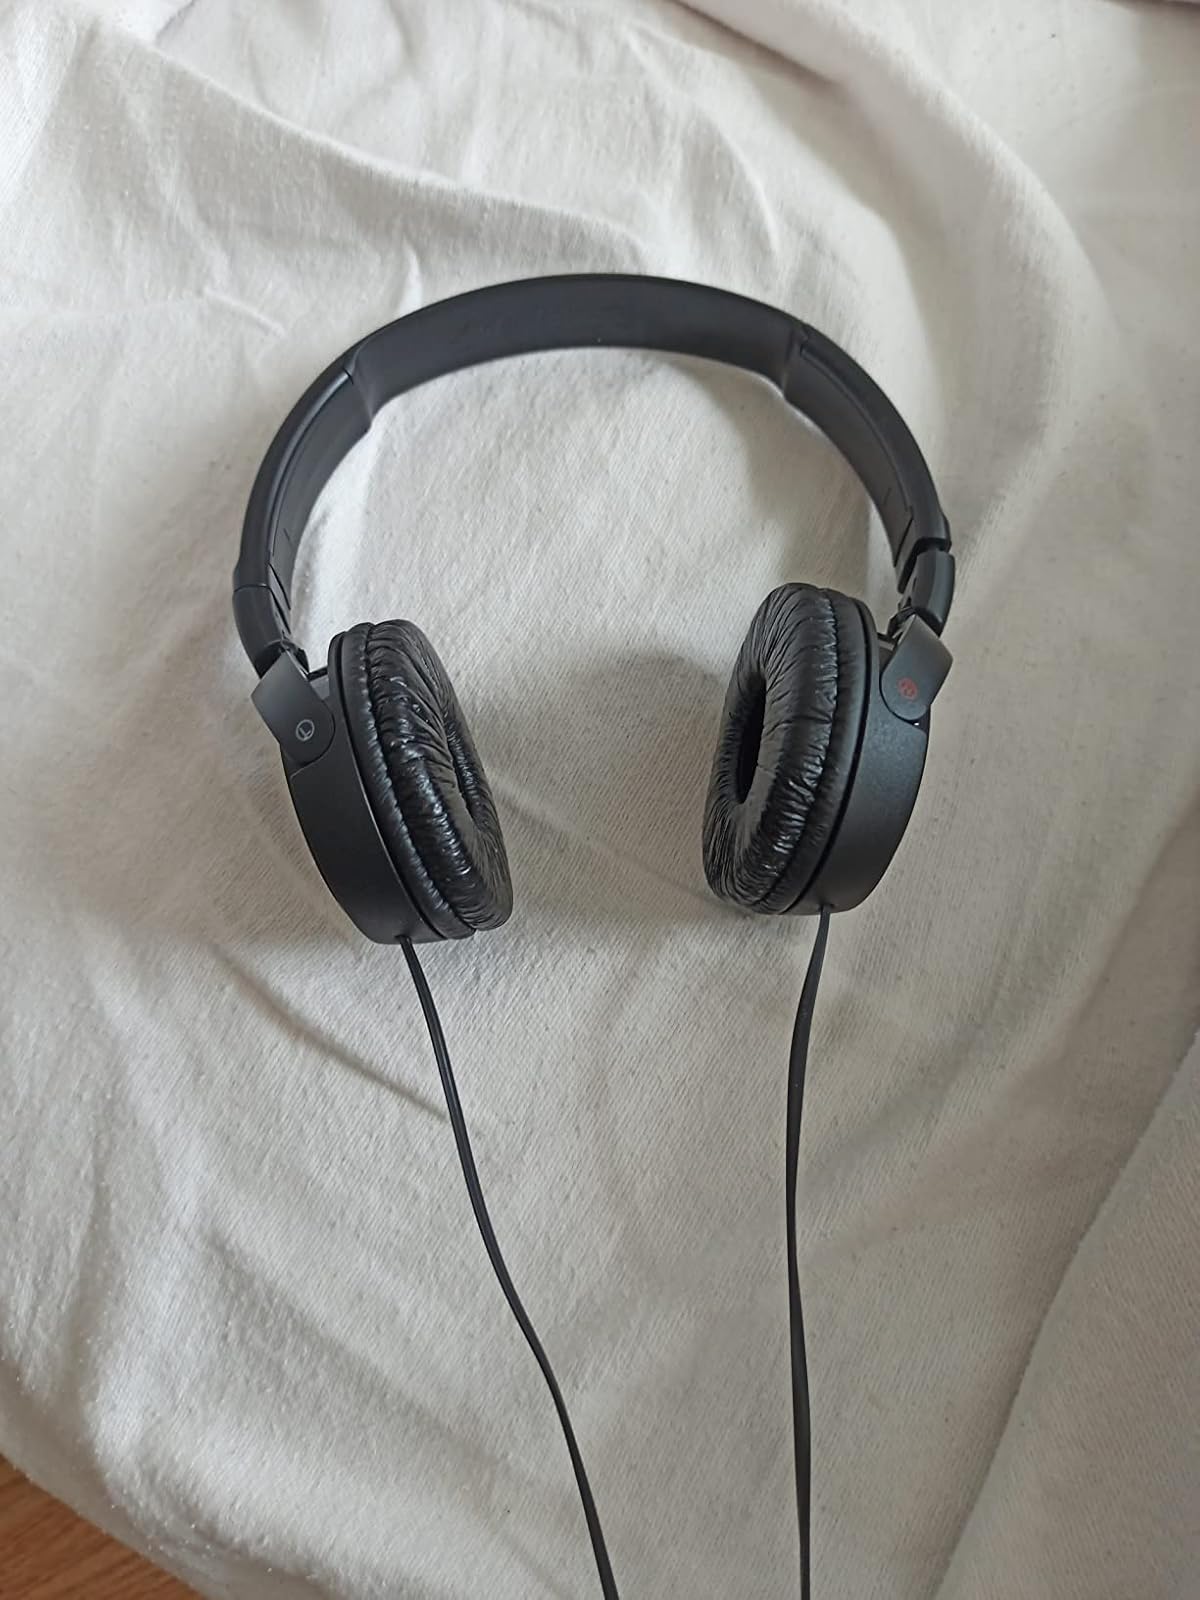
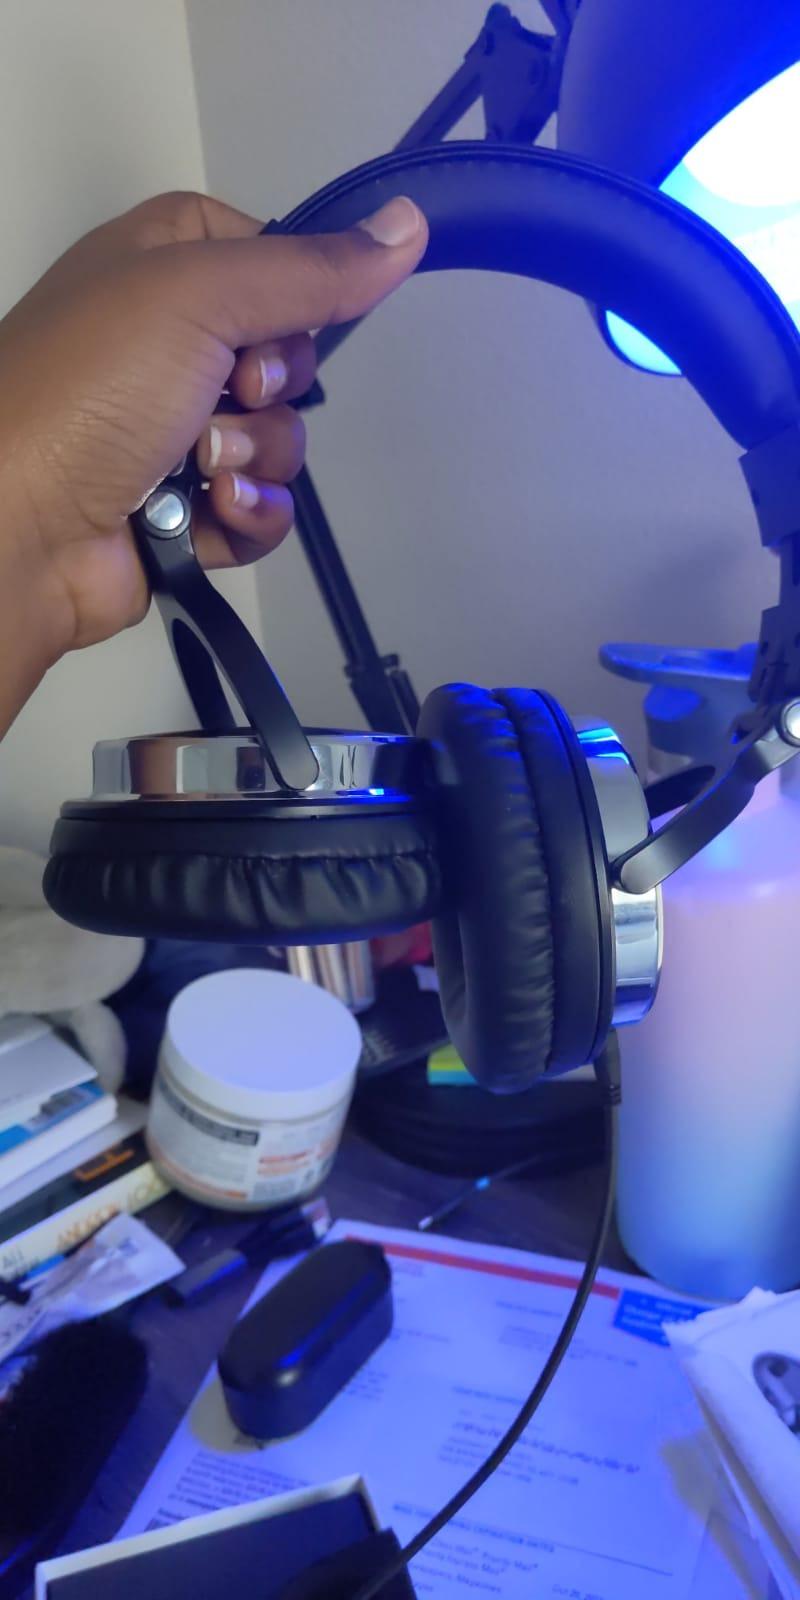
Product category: headphones
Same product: no